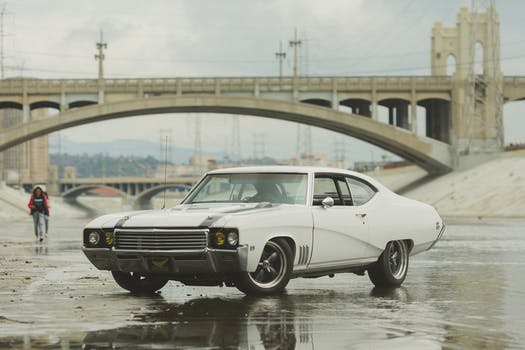
Label: No Watermark